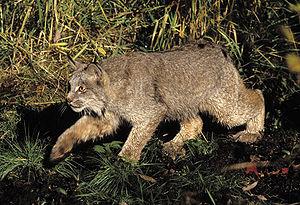
Cette liste traite des mammifères se trouvant au Canada. Il y a environ 200 espèces de mammifères indigènes au Canada. La grandeur de son territoire offre une grande variété d'écosystèmes allant des montagnes aux plaines en passant par les espaces habités. On retrouve au Canada la moitié des espèces mondiales de Cétacés. Le groupe ayant le plus d'espèces sont les Rongeurs alors que le moins nombreux est celui des Didelphimorphes avec une seule espèce.
Le Lynx du Canada aussi appelé Lynx gris, Lynx polaire, Lynx Bleu ou Loup-cervier est une espèce de mammifères carnivore de la famille des félidés du genre des Lynx. Adapté aux climats froids, son aire de répartition englobe essentiellement le Canada et l'Alaska ainsi que le nord-est des États-Unis et une partie des Rocheuses.
Les Exafroplacentalia ou Notolegia forment un clade au sein des mammifères placentaires, réunissant les xénarthres et les boréoeuthériens dans les classifications phylogénétiques. Il est le groupe frère des afrothériens. Il a été proposé en 2001 sur la base d'analyse génomiques. Il se base sur l'hypothèse ou les xénarthres seraient le groupe frères des boréoeuthériens, hypothèse en concurrence avec deux autres théories ou les xénarthres seraient respectivement le groupe frère des afrothériens formant ainsi le clade des Atlantogenata, ou le groupe frère de l'ensemble des autres mammifères placentaires regroupés sous le termes d'Epitheria.